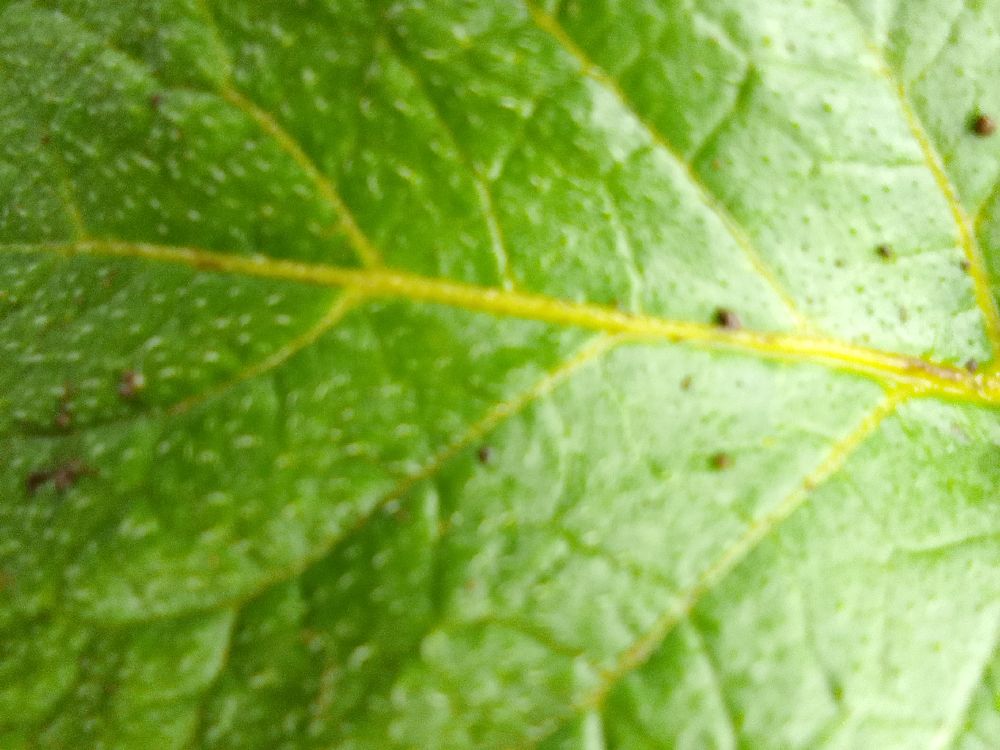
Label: Healthy